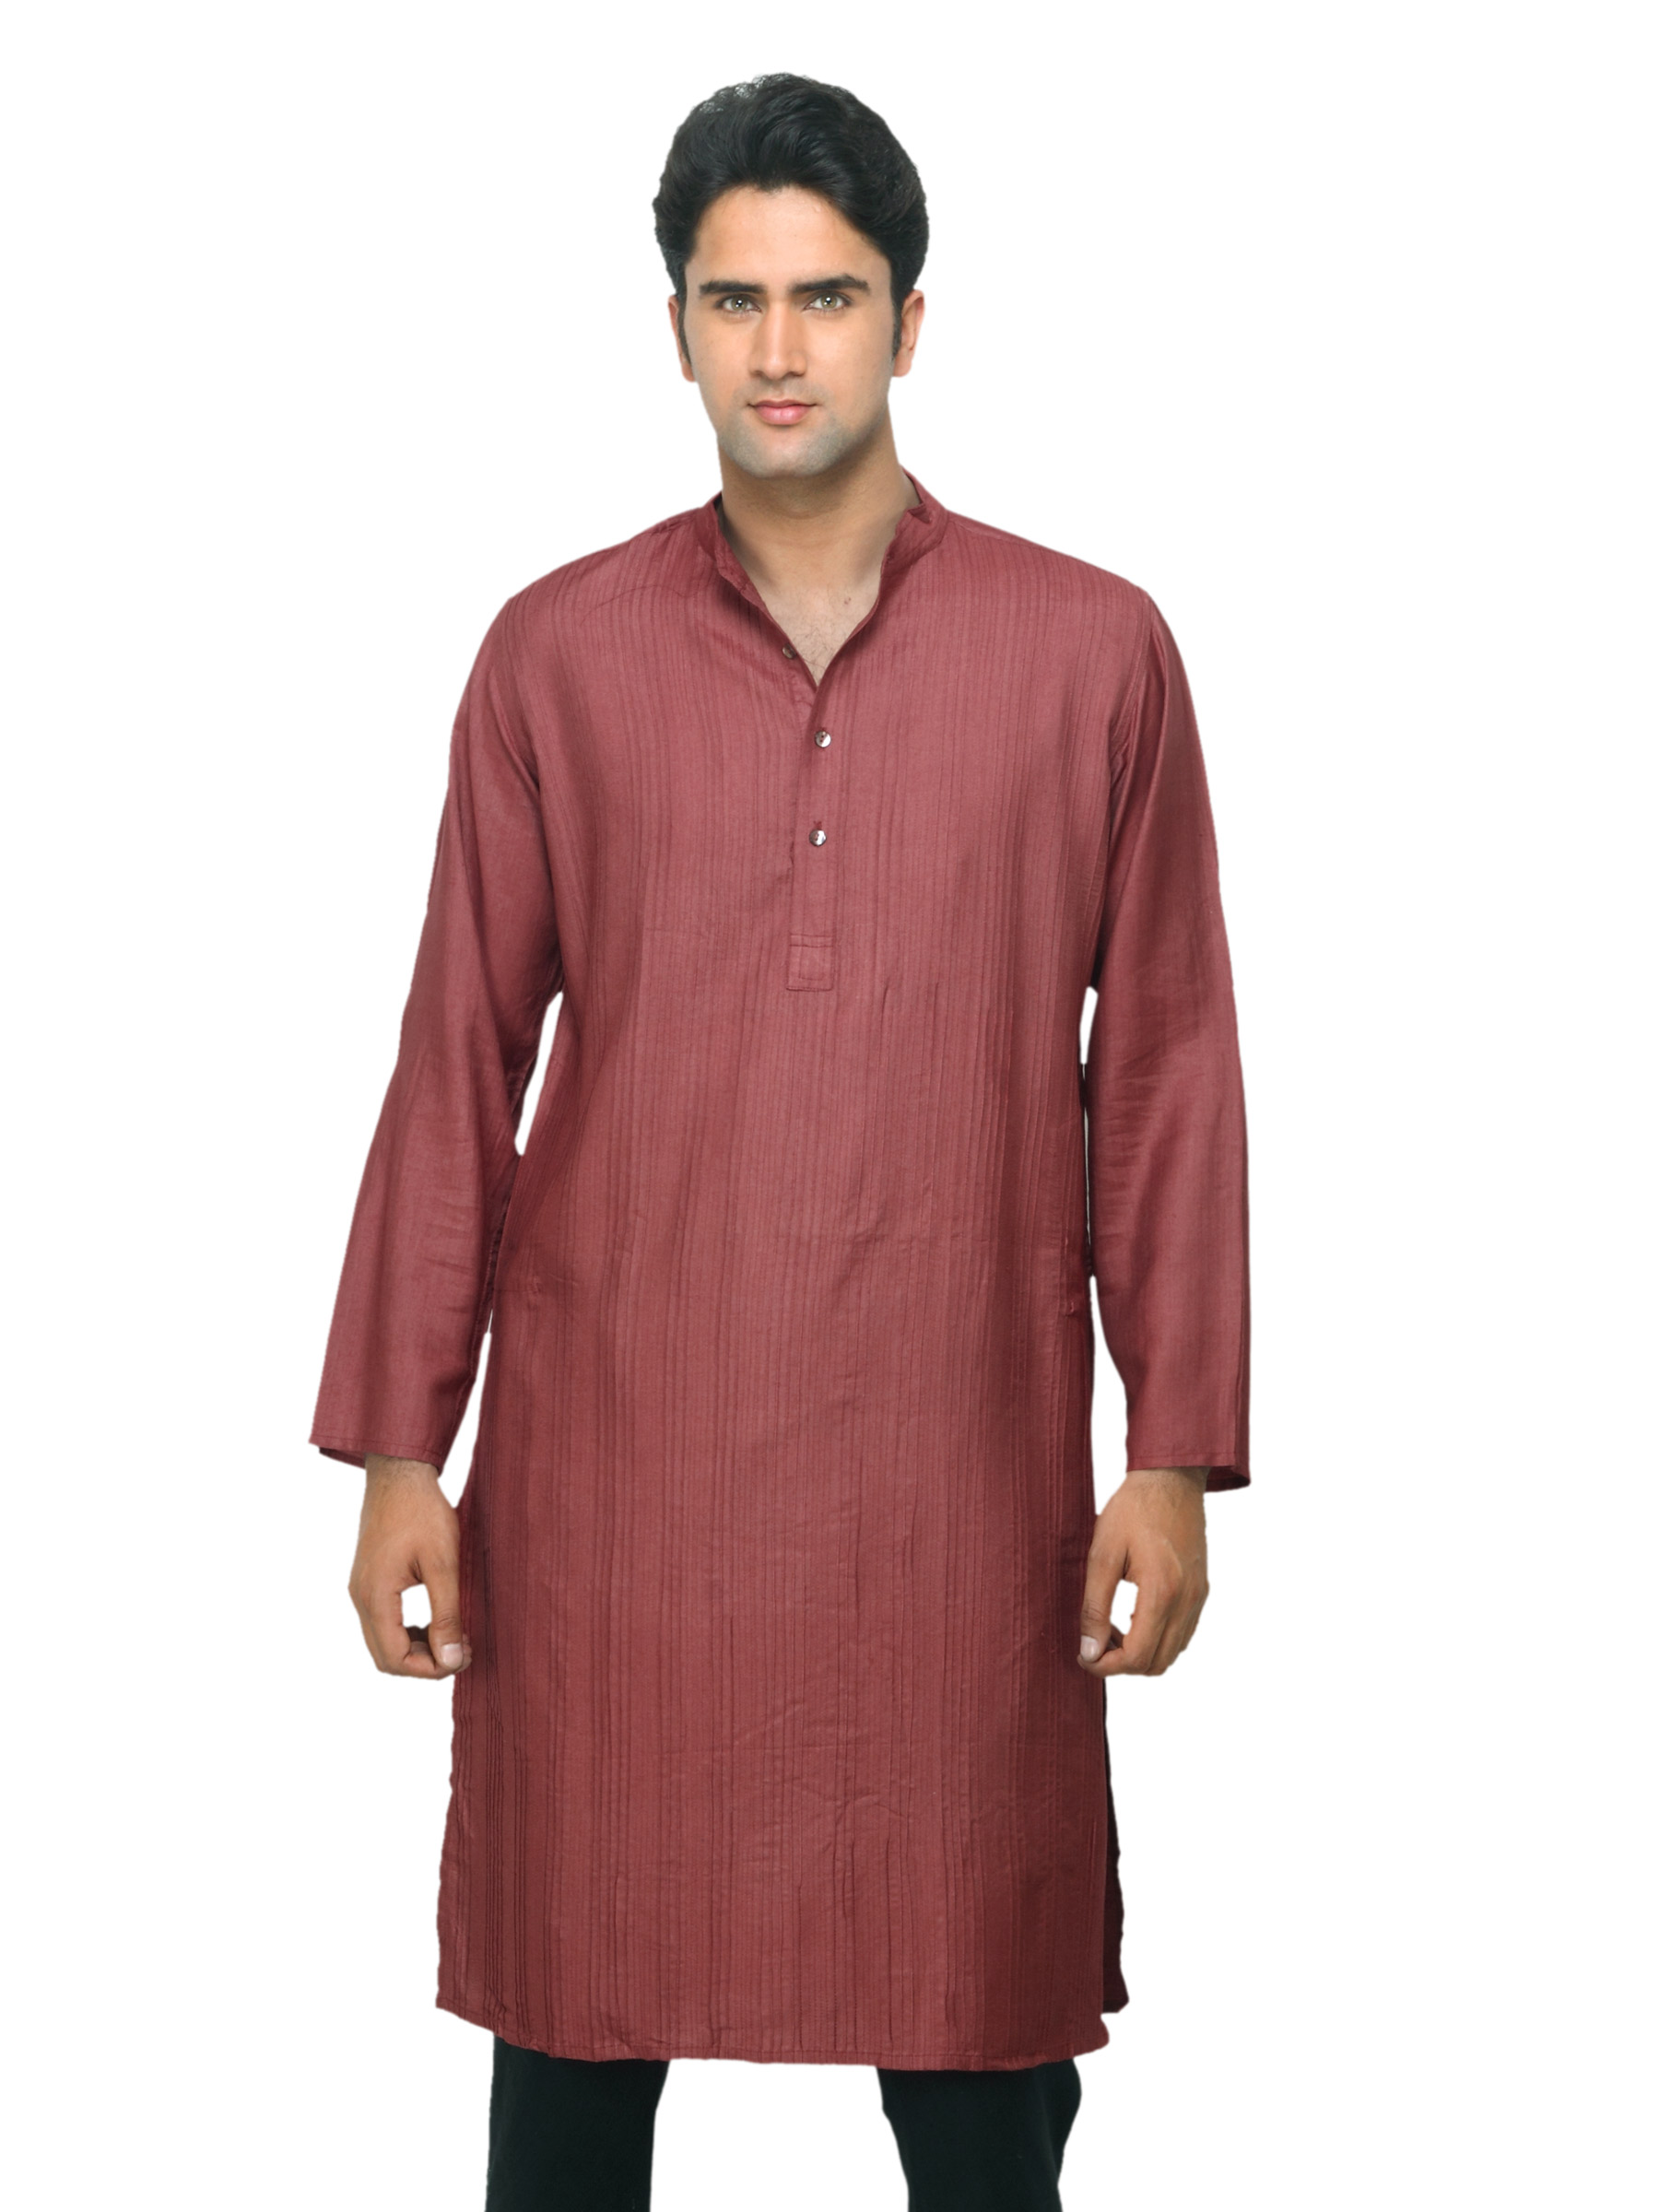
Fabindia Men Rust Tussar Silk Kurta
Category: Apparel / Topwear / Kurtas
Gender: Men
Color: Rust
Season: Summer 2012
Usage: Ethnic